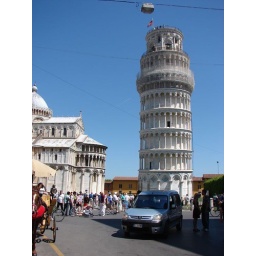
This is actually a photo of a bike crash on the street in front of the Tower